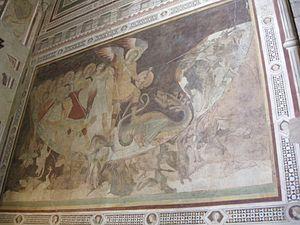
Cenni di Pepo dit Cimabue est un peintre majeur de la pré-Renaissance italienne né vers 1240 à Florence et mort vers 1302 à Pise.